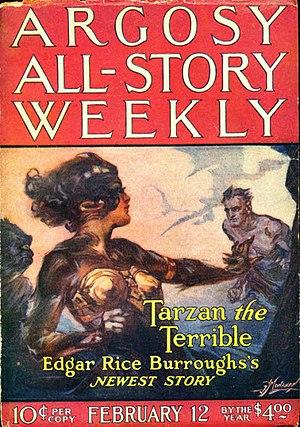
Tarzan dans la préhistoire est un roman d'Edgar Rice Burroughs paru en 1921. C'est le huitième roman de la série Tarzan. Il fut publié pour la première fois en tant que roman-feuilleton dans le magazine Argosy All-Story Weekly entre le 12 février et le 26 mars 1921 avant d'être rassemblé en roman et édité chez A. C. McClurg en juin 1921.